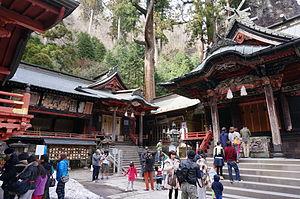
Le Haruna-jinja est un sanctuaire shinto situé à Takasaki, préfecture de Gunma au Japon. Le mont Haruna sur lequel se trouve le sanctuaire est une des « trois montagnes de Jōmō » et Haruna-jinja est étroitement lié aux autres sanctuaires des deux autres montagnes, le mont Akagi et le mont Myōgi.